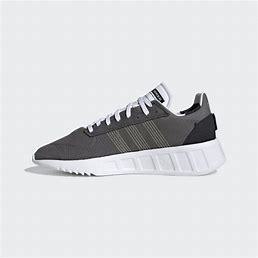
Brand: Adidas
Model: Geodiver Primeblue